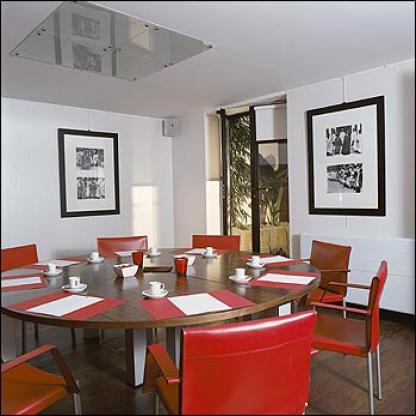
Scene: Indoor